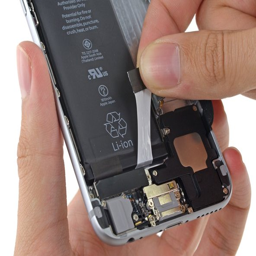
when you feel increased resistance from the adhesive strip , pull it gently around the lower right corner of the battery .